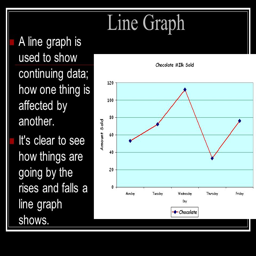
line graph a line graph is used to show continuing data ; how thing is affected by another .